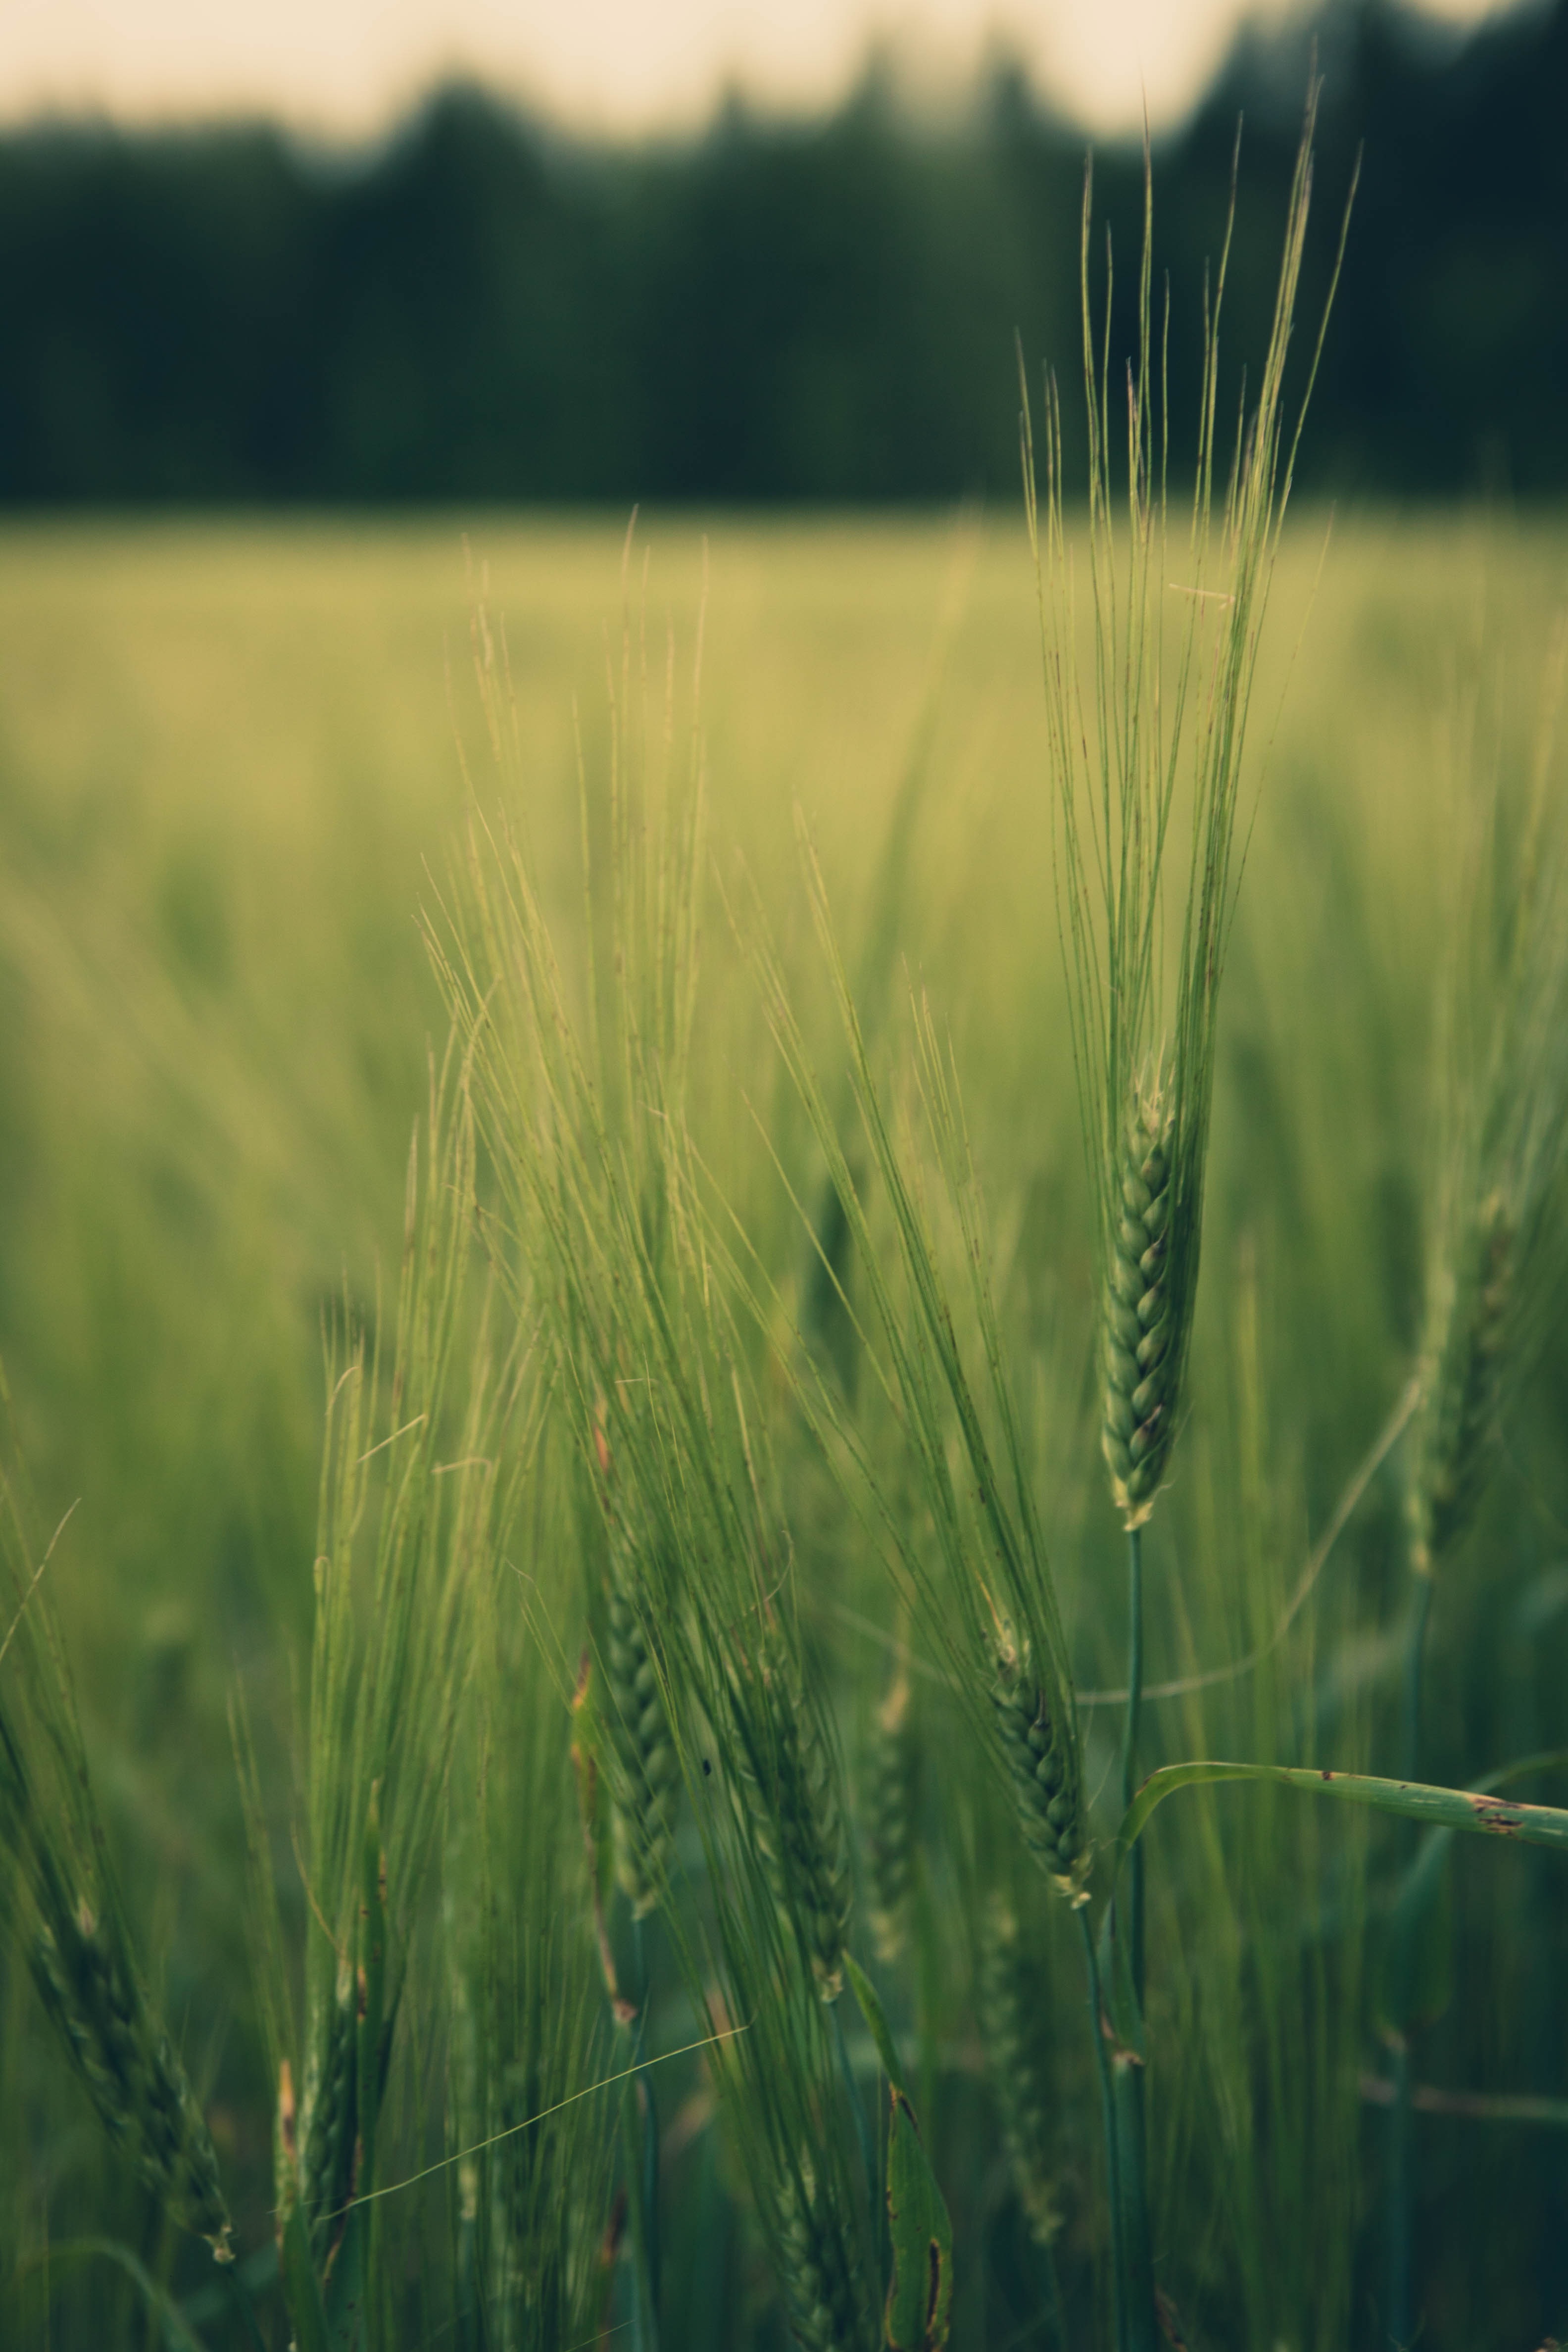
nature, forest, grass, plant, sky, field, meadow, barley, wheat, grain, prairie, sunlight, morning, leaf, flower, food, green, crop, agriculture, grassland, rye, macro photography, nature photo, flowering plant, commodity, grass family, plant stem, land plant, food grain